Alexander Bari

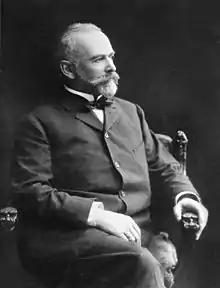

Alexander Veniaminovich Bari (– April 19, 1913) was a Russian and American engineer, entrepreneur and social activist, founder of the first Russian engineering company. Bari was a close friend of Vladimir Shukhov, Leo Tolstoy, Dmitri Mendeleev, Nikolay Zhukovsky, Fyodor Schechtel, Ivan Rerberg.